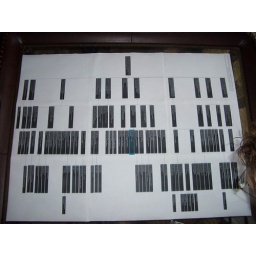
This is the family tree on Scott's side starting from his Great Grandfather. I outlined our box in blue.